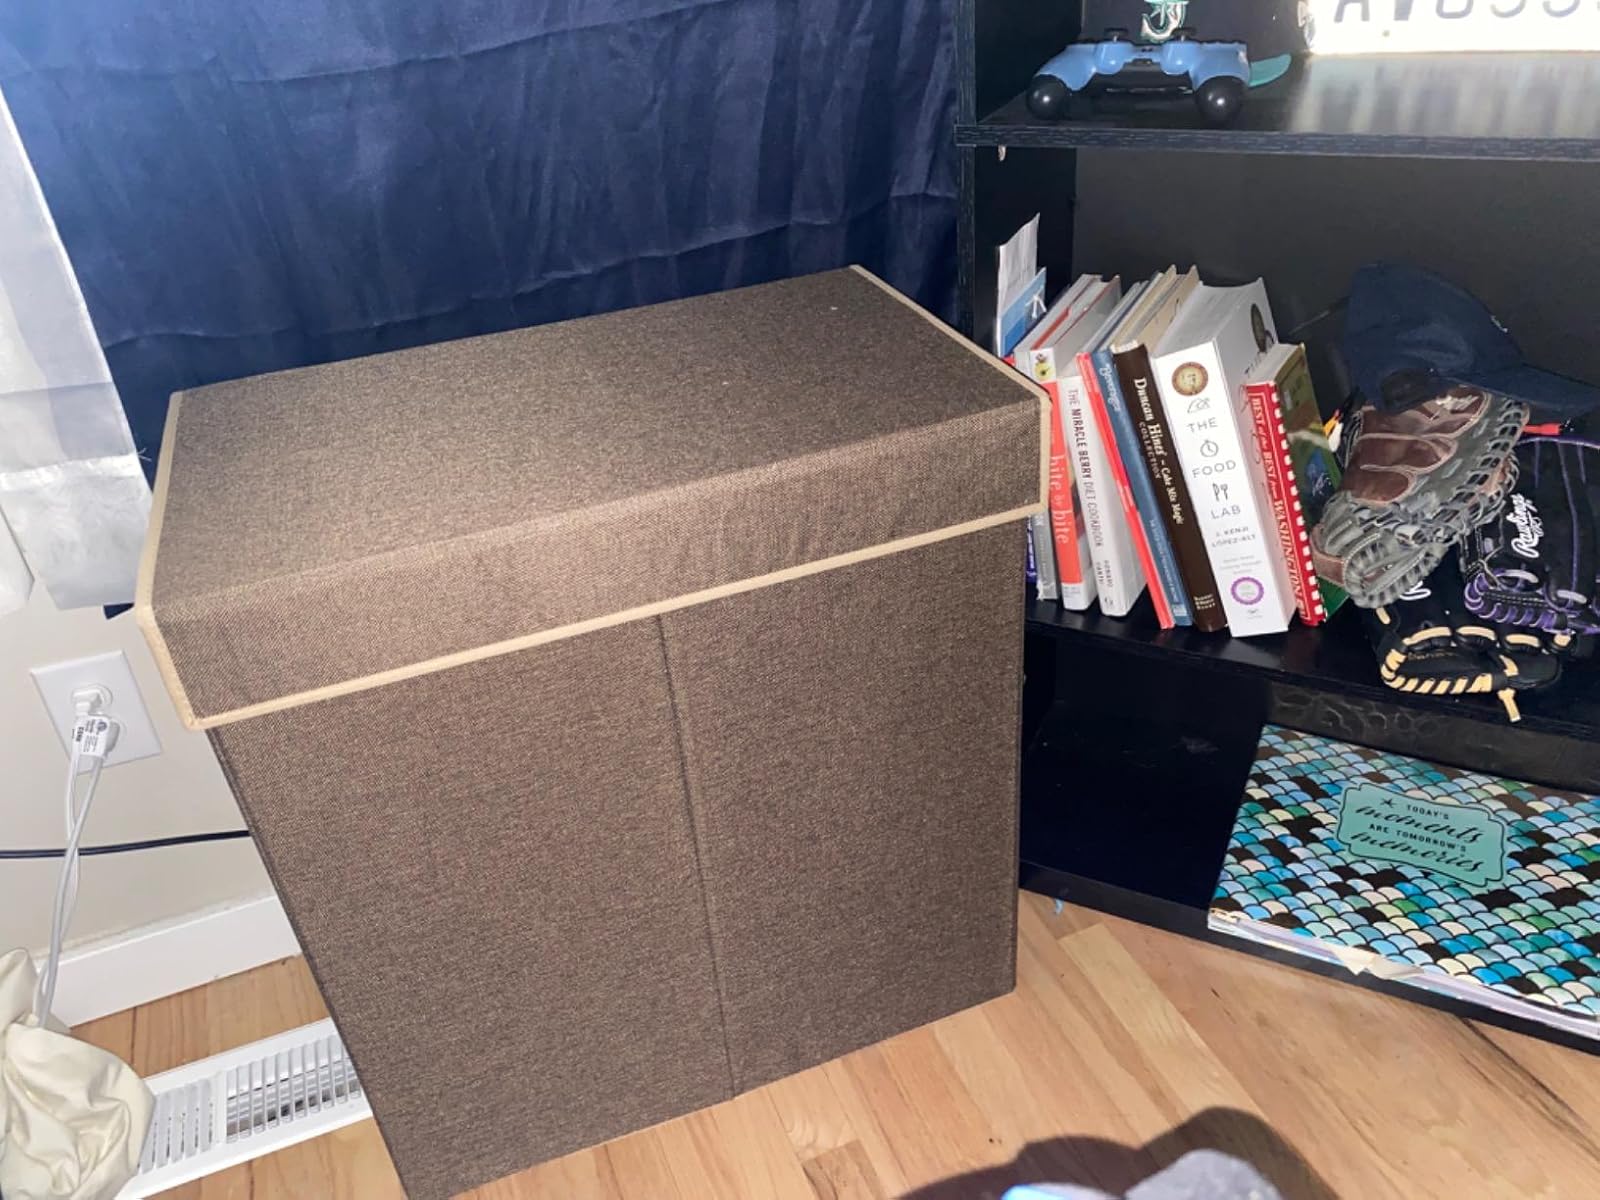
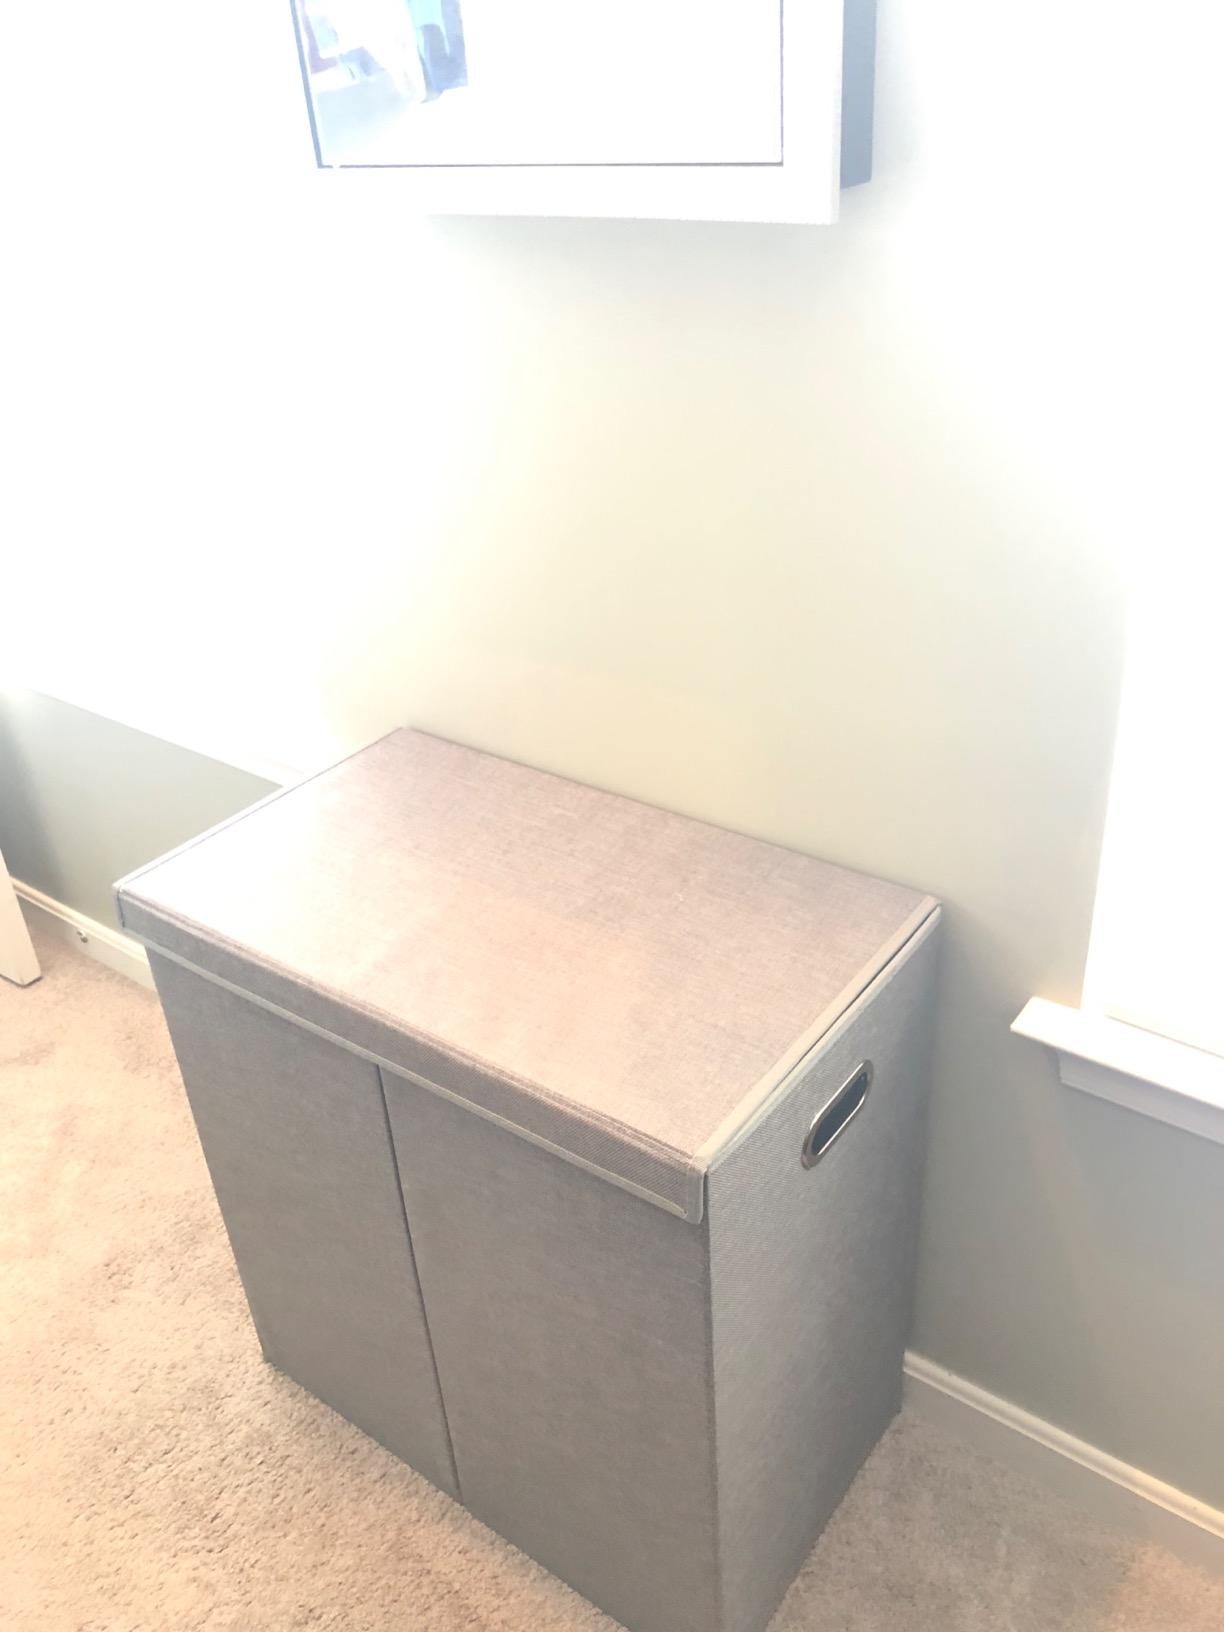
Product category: items_hamper
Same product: no